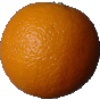
Label: orange